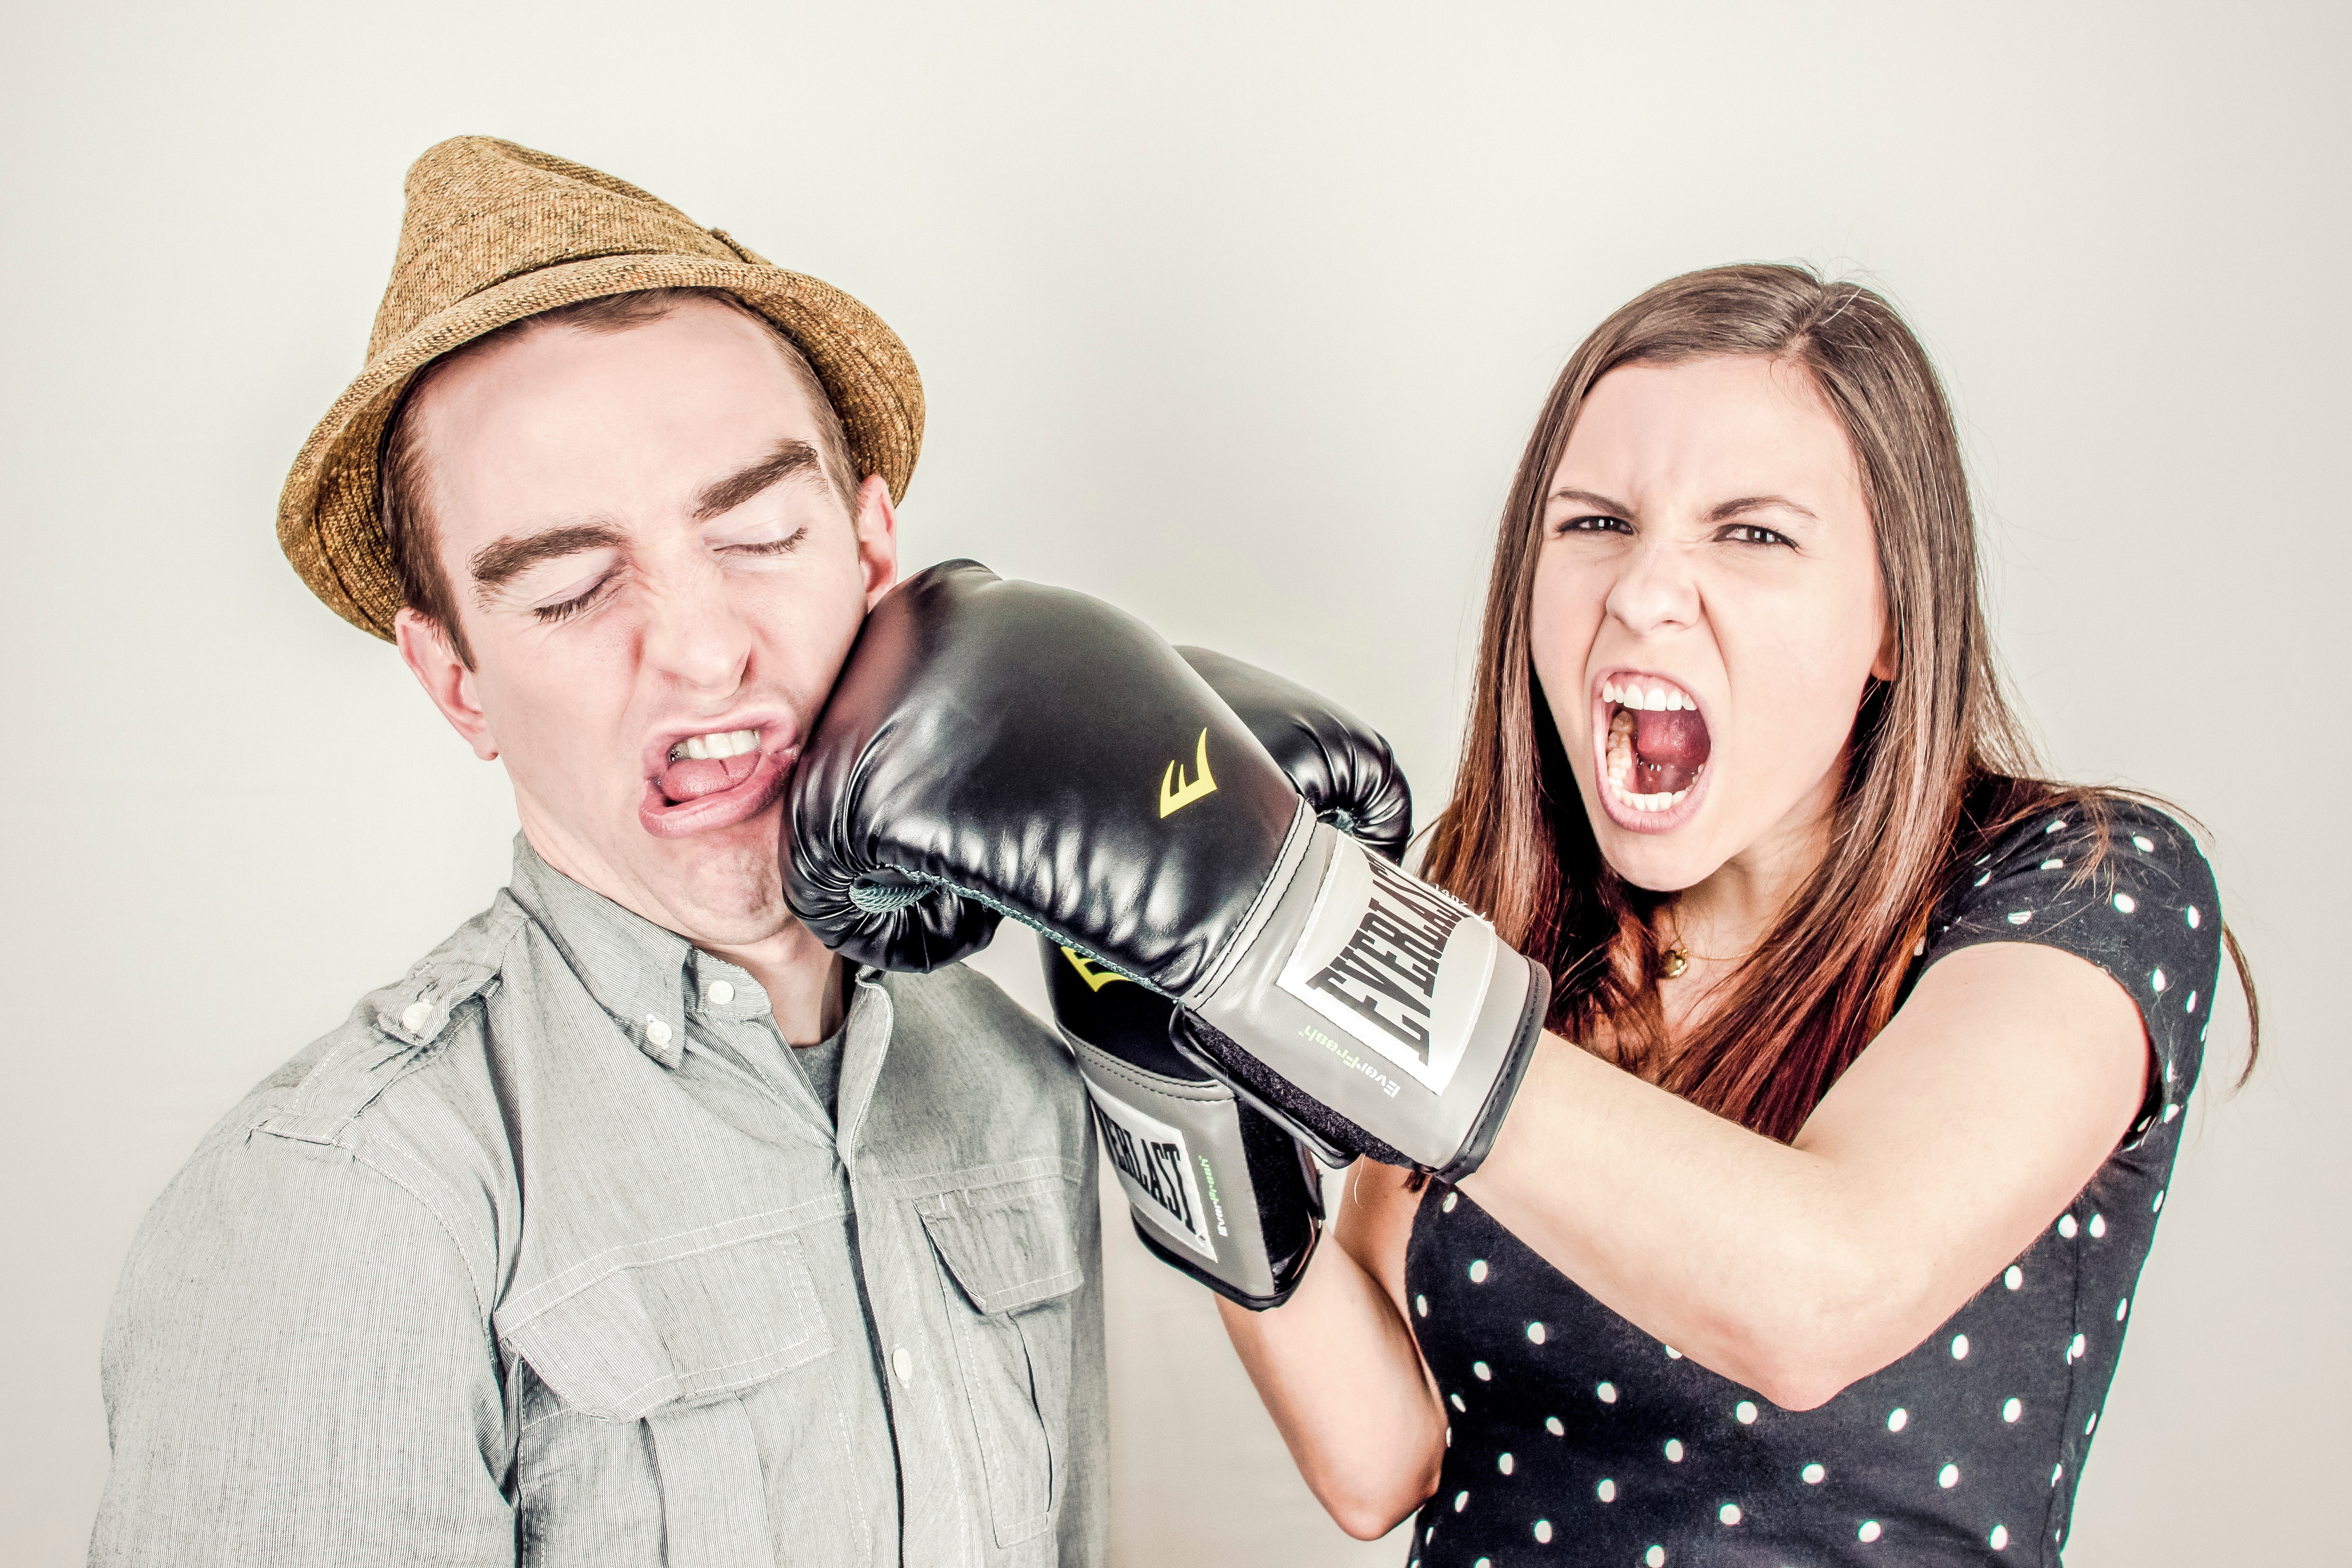
man, people, girl, woman, glove, photography, boy, guy, portrait, couple, hat, fight, boxing, singing, photograph, fighting, contest, conflict, fedora, dispute, photo shoot, hassle, quarrel, sense, contention, argument, punching, controversy, strife, disagree, brawl, dustup, heated argument, quarreling, arguing, wrangle